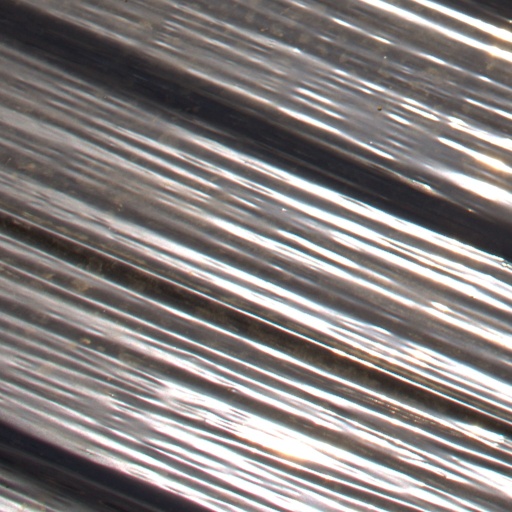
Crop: Jerusalem artichoke